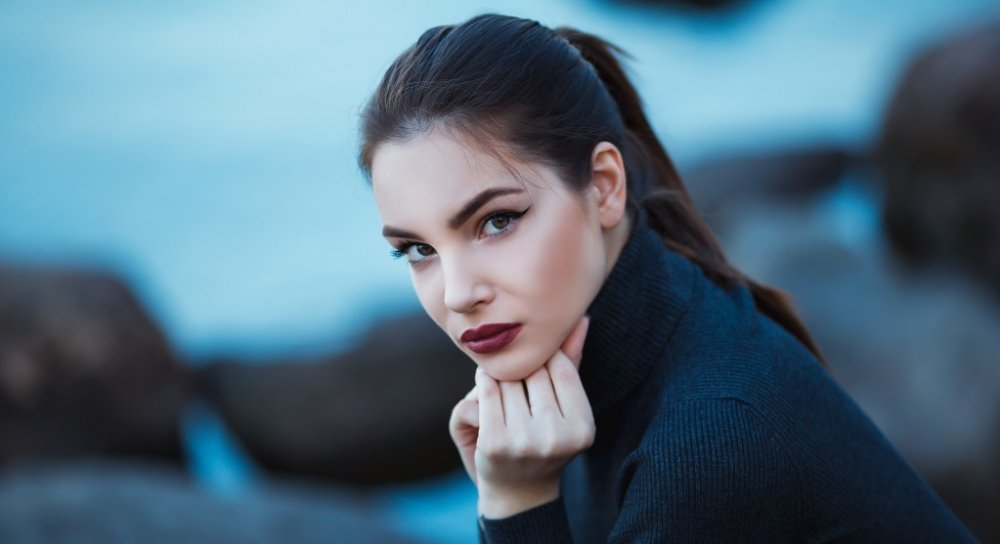
Gender: women